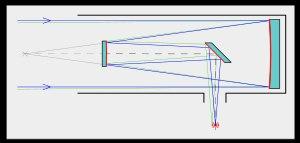
Un télescope Nasmyth, du nom de son inventeur l'écossais James Nasmyth qui le mit au point en 1845, est un type particulier de télescope Cassegrain, dans lequel un miroir plan supplémentaire est utilisé pour réfléchir latéralement la lumière.